Testament of Ba

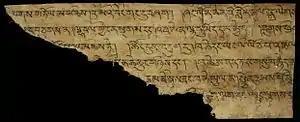
Fragment of the "Testament of Ba" at the British Library, with six lines of Tibetan script.

The Testament of Ba or the Chronicle of Ba(Tibetan or ; Wylie transliteration: or ) is a Tibetan chronicle written in 8th century Classical Tibetan documenting the establishment of Tibetan Buddhism and the Vajrayana, Samye Monastery and the Samye Debate, and notable events and people in Tibet's history. Written during the Tibetan Empire period, it covers the reigns of kings Songsten Gampo, Trisong Detsen (r. 755–797/804), and the years after Rapalchen's reign. The monk Ba Salnang (Tibetan ; Wylie transliteration: ) of the Ba Family was the main recorder of the Chronicle who used other scribes and members of the kings' courts.